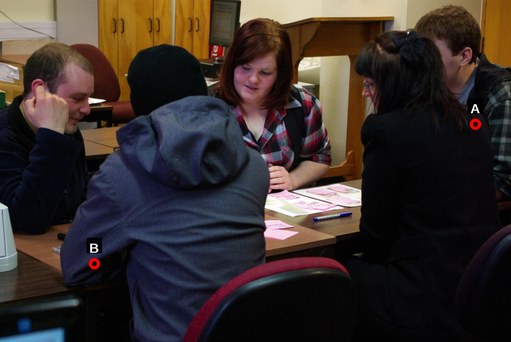
Question: Two points are circled on the image, labeled by A and B beside each circle. Which point is closer to the camera?
Select from the following choices.
(A) A is closer
(B) B is closer
Answer: B